Burgdorf, Switzerland

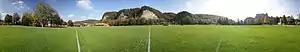
Panorama of the Schützenmatte near Burgdorf

Burgdorf has an area, , of . Of this area, or 24.3% is used for agricultural purposes, while or 40.7% is forested. Of the rest of the land, or 32.3% is settled (buildings or roads), or 2.6% is either rivers or lakes and or 0.3% is unproductive land.